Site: brandenburg
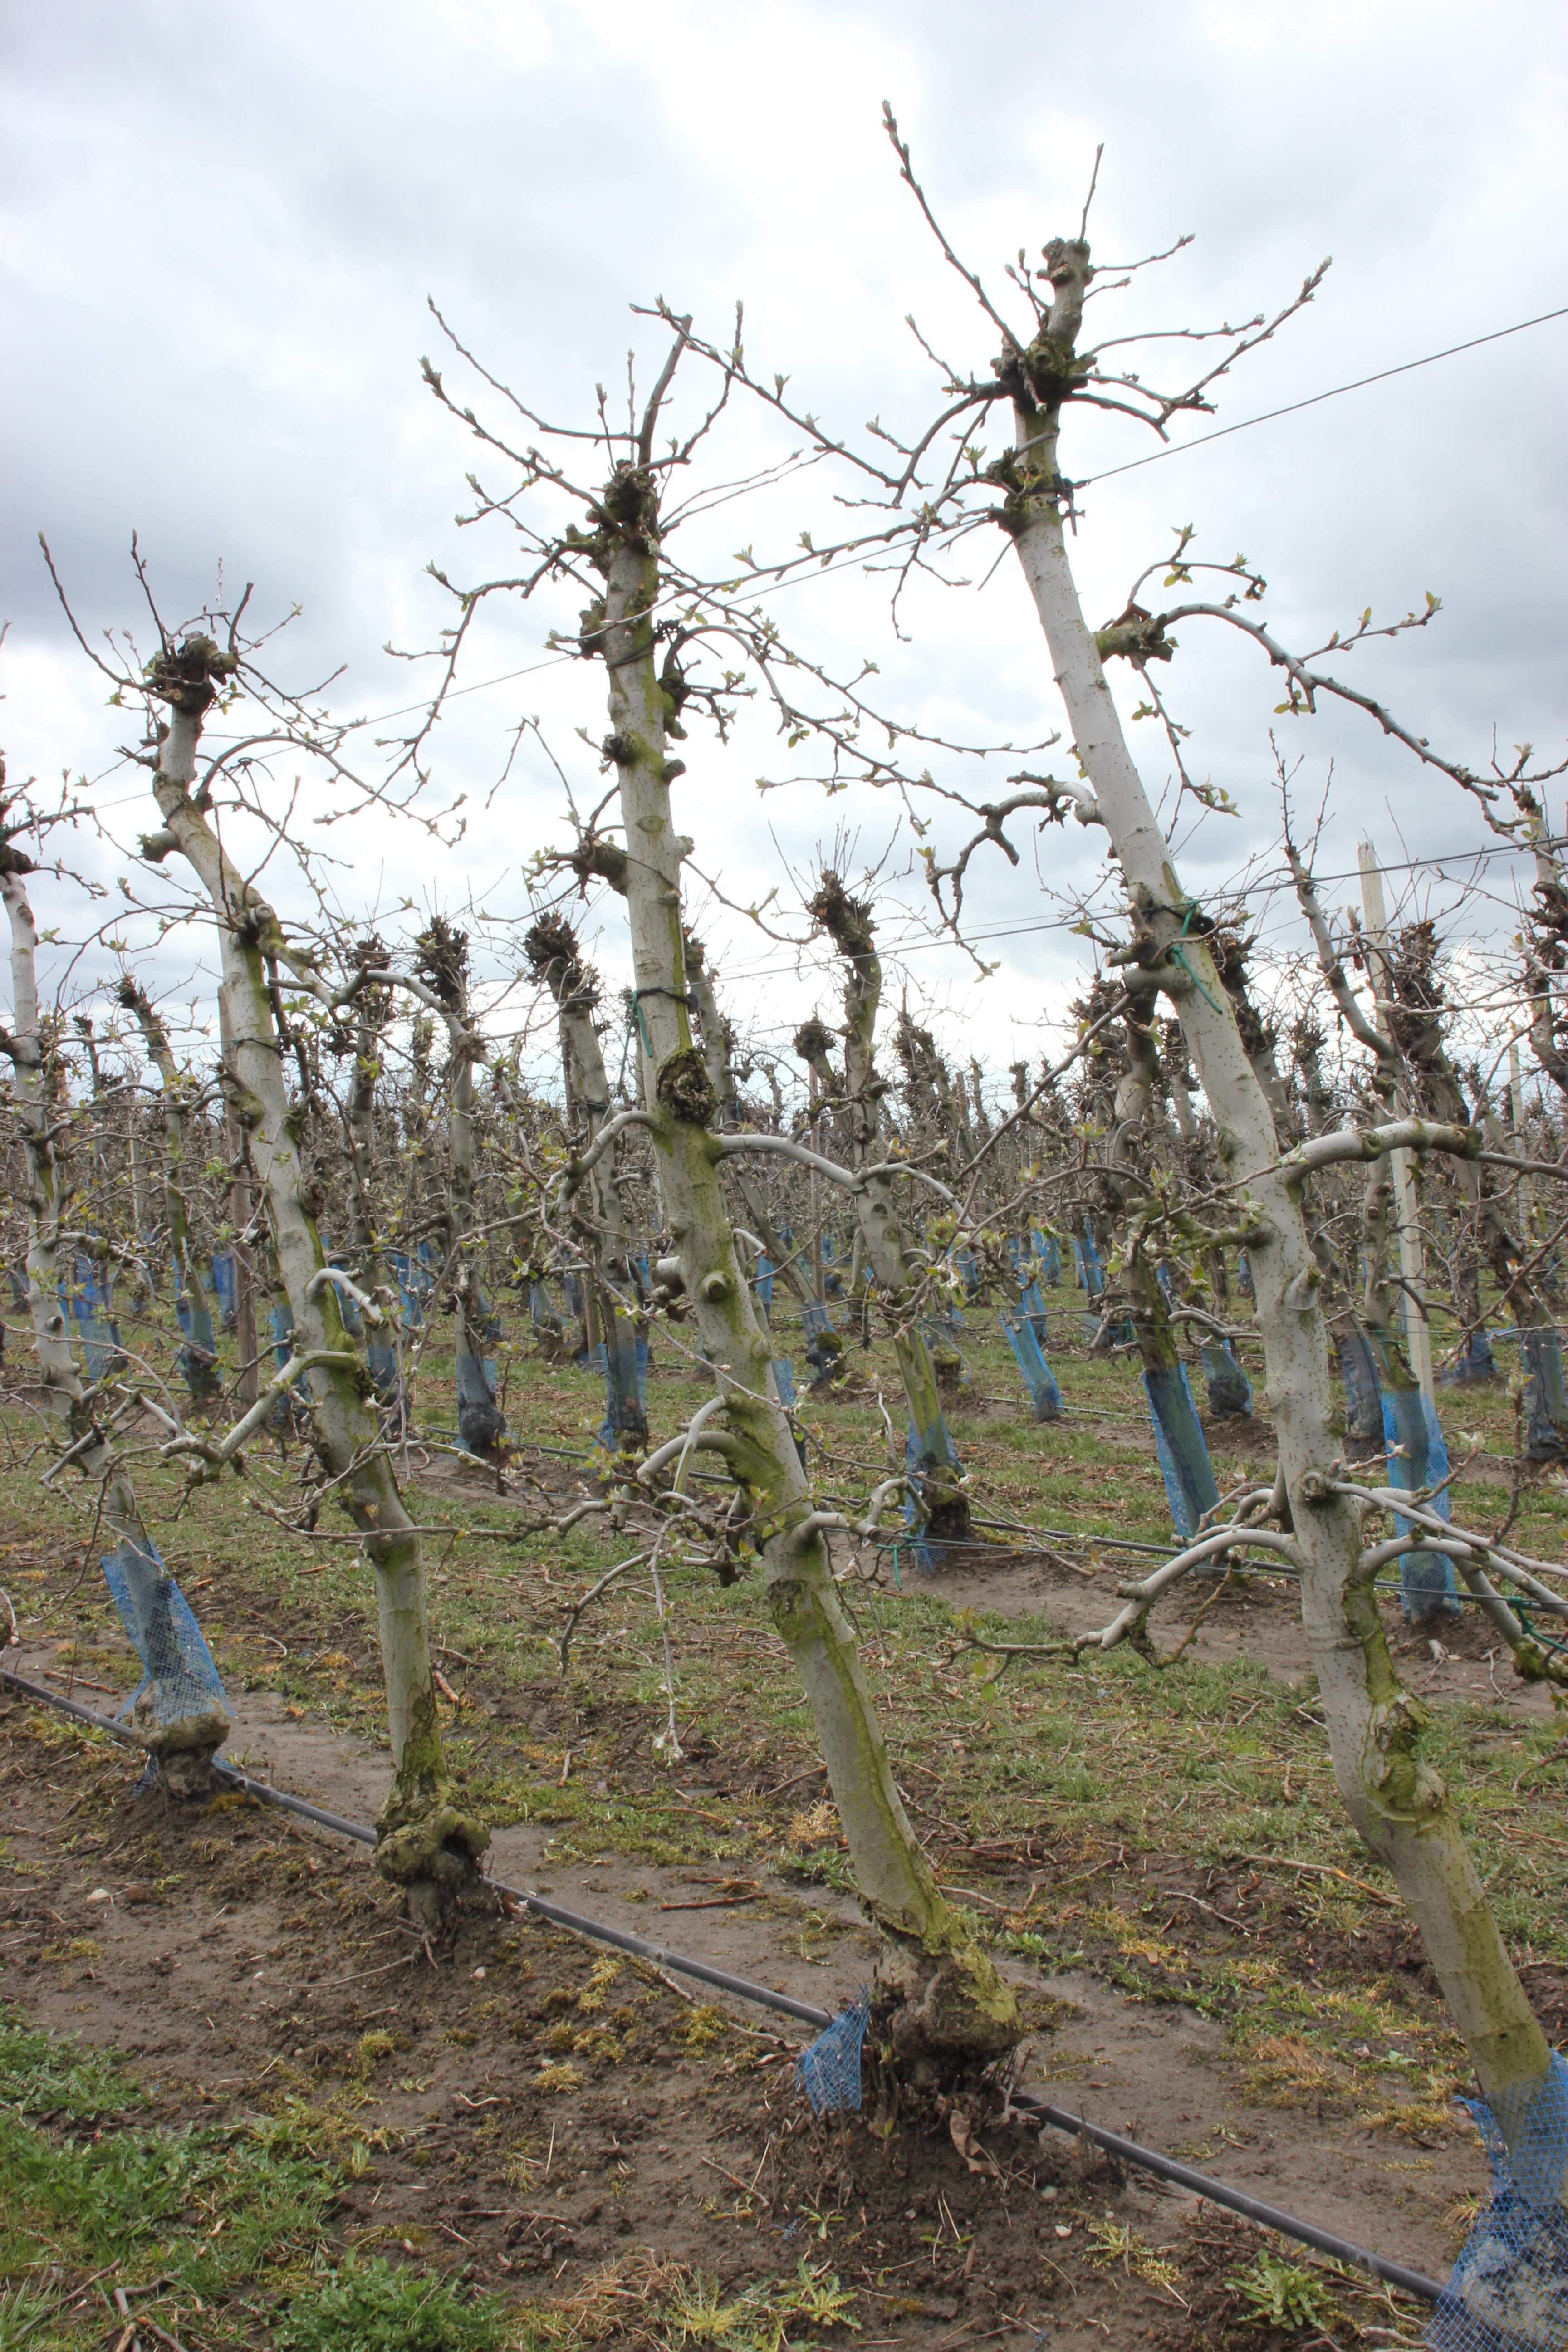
Growth stage (BBCH 55): Inflorescence emergence